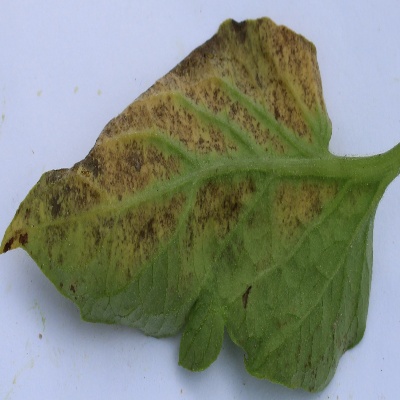
Crop: Tomato
Condition: verticulium wilt